Tiberias

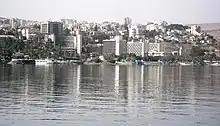
Tiberias beachfront

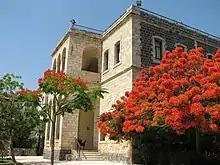
The Scots Hotel in the restored former hospital of Dr Torrance

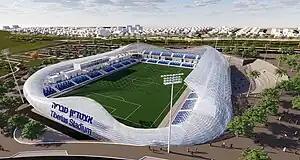
Tiberias Football Stadium (under construction) designed by Moti Bodek Architects

The city of Tiberias has been almost entirely Jewish since 1948. Many Sephardic and Mizrahi Jews settled in the city, following the Jewish exodus from Arab countries in the late 1940s and early 1950s. Over time, government housing was built to accommodate much of the new population, like in many other development towns.